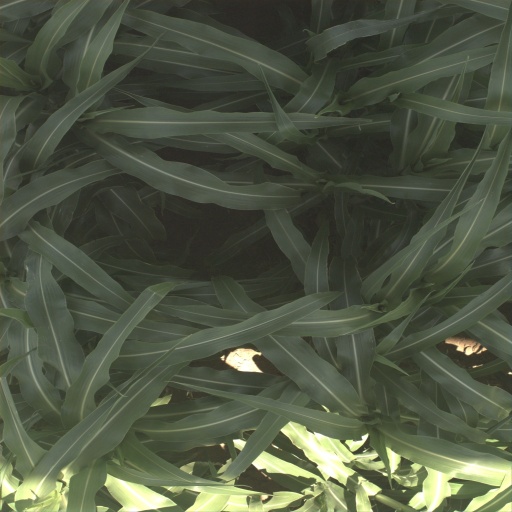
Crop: sorghum